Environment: real
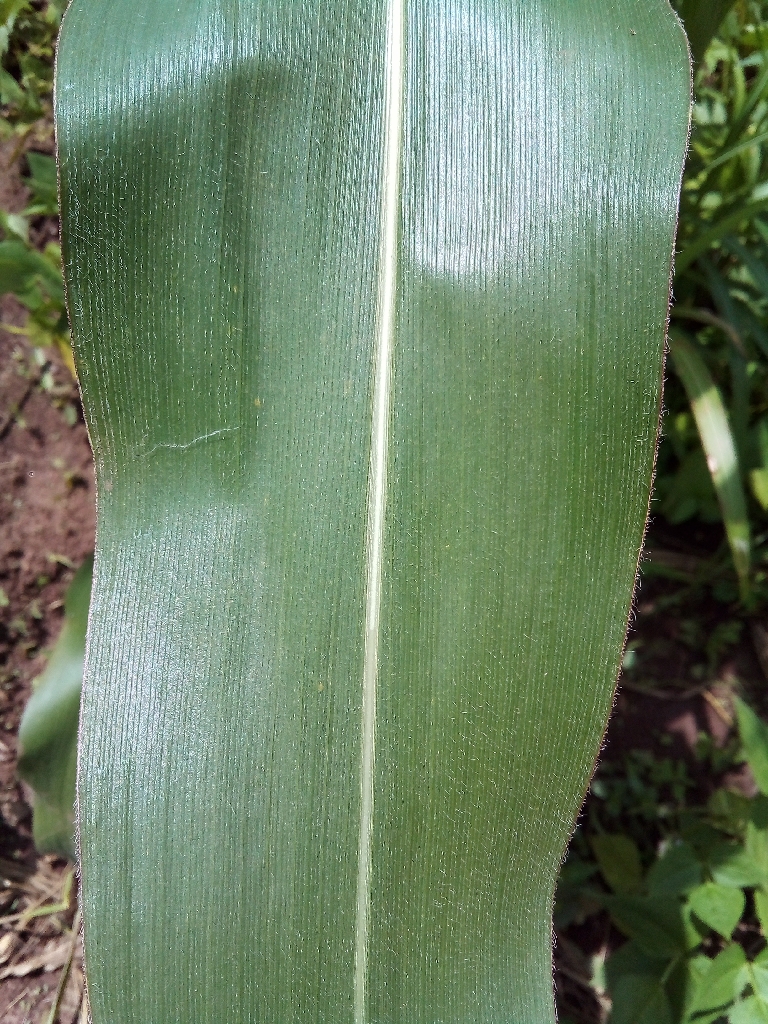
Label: healthy